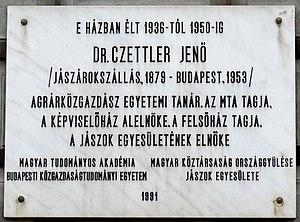
Plaque commémorative à M. Jenő Czettler (1879-1954) économiste et homme politique agraire hongrois. Elle est apposée sur le mur de son ancien domicile où il vécu et travailla entre 1936 et 1950. (85, avenue Andrássy, Budapest, 6e arr.)Magyar: Czettler Jenő (1879-1954) közgazdász, agrárpolitikus emléktáblája egykori lakhelyének falán, ahol 1936 és 1950 között élt. (Budapest, VI. ker. Andrássy út 85.)